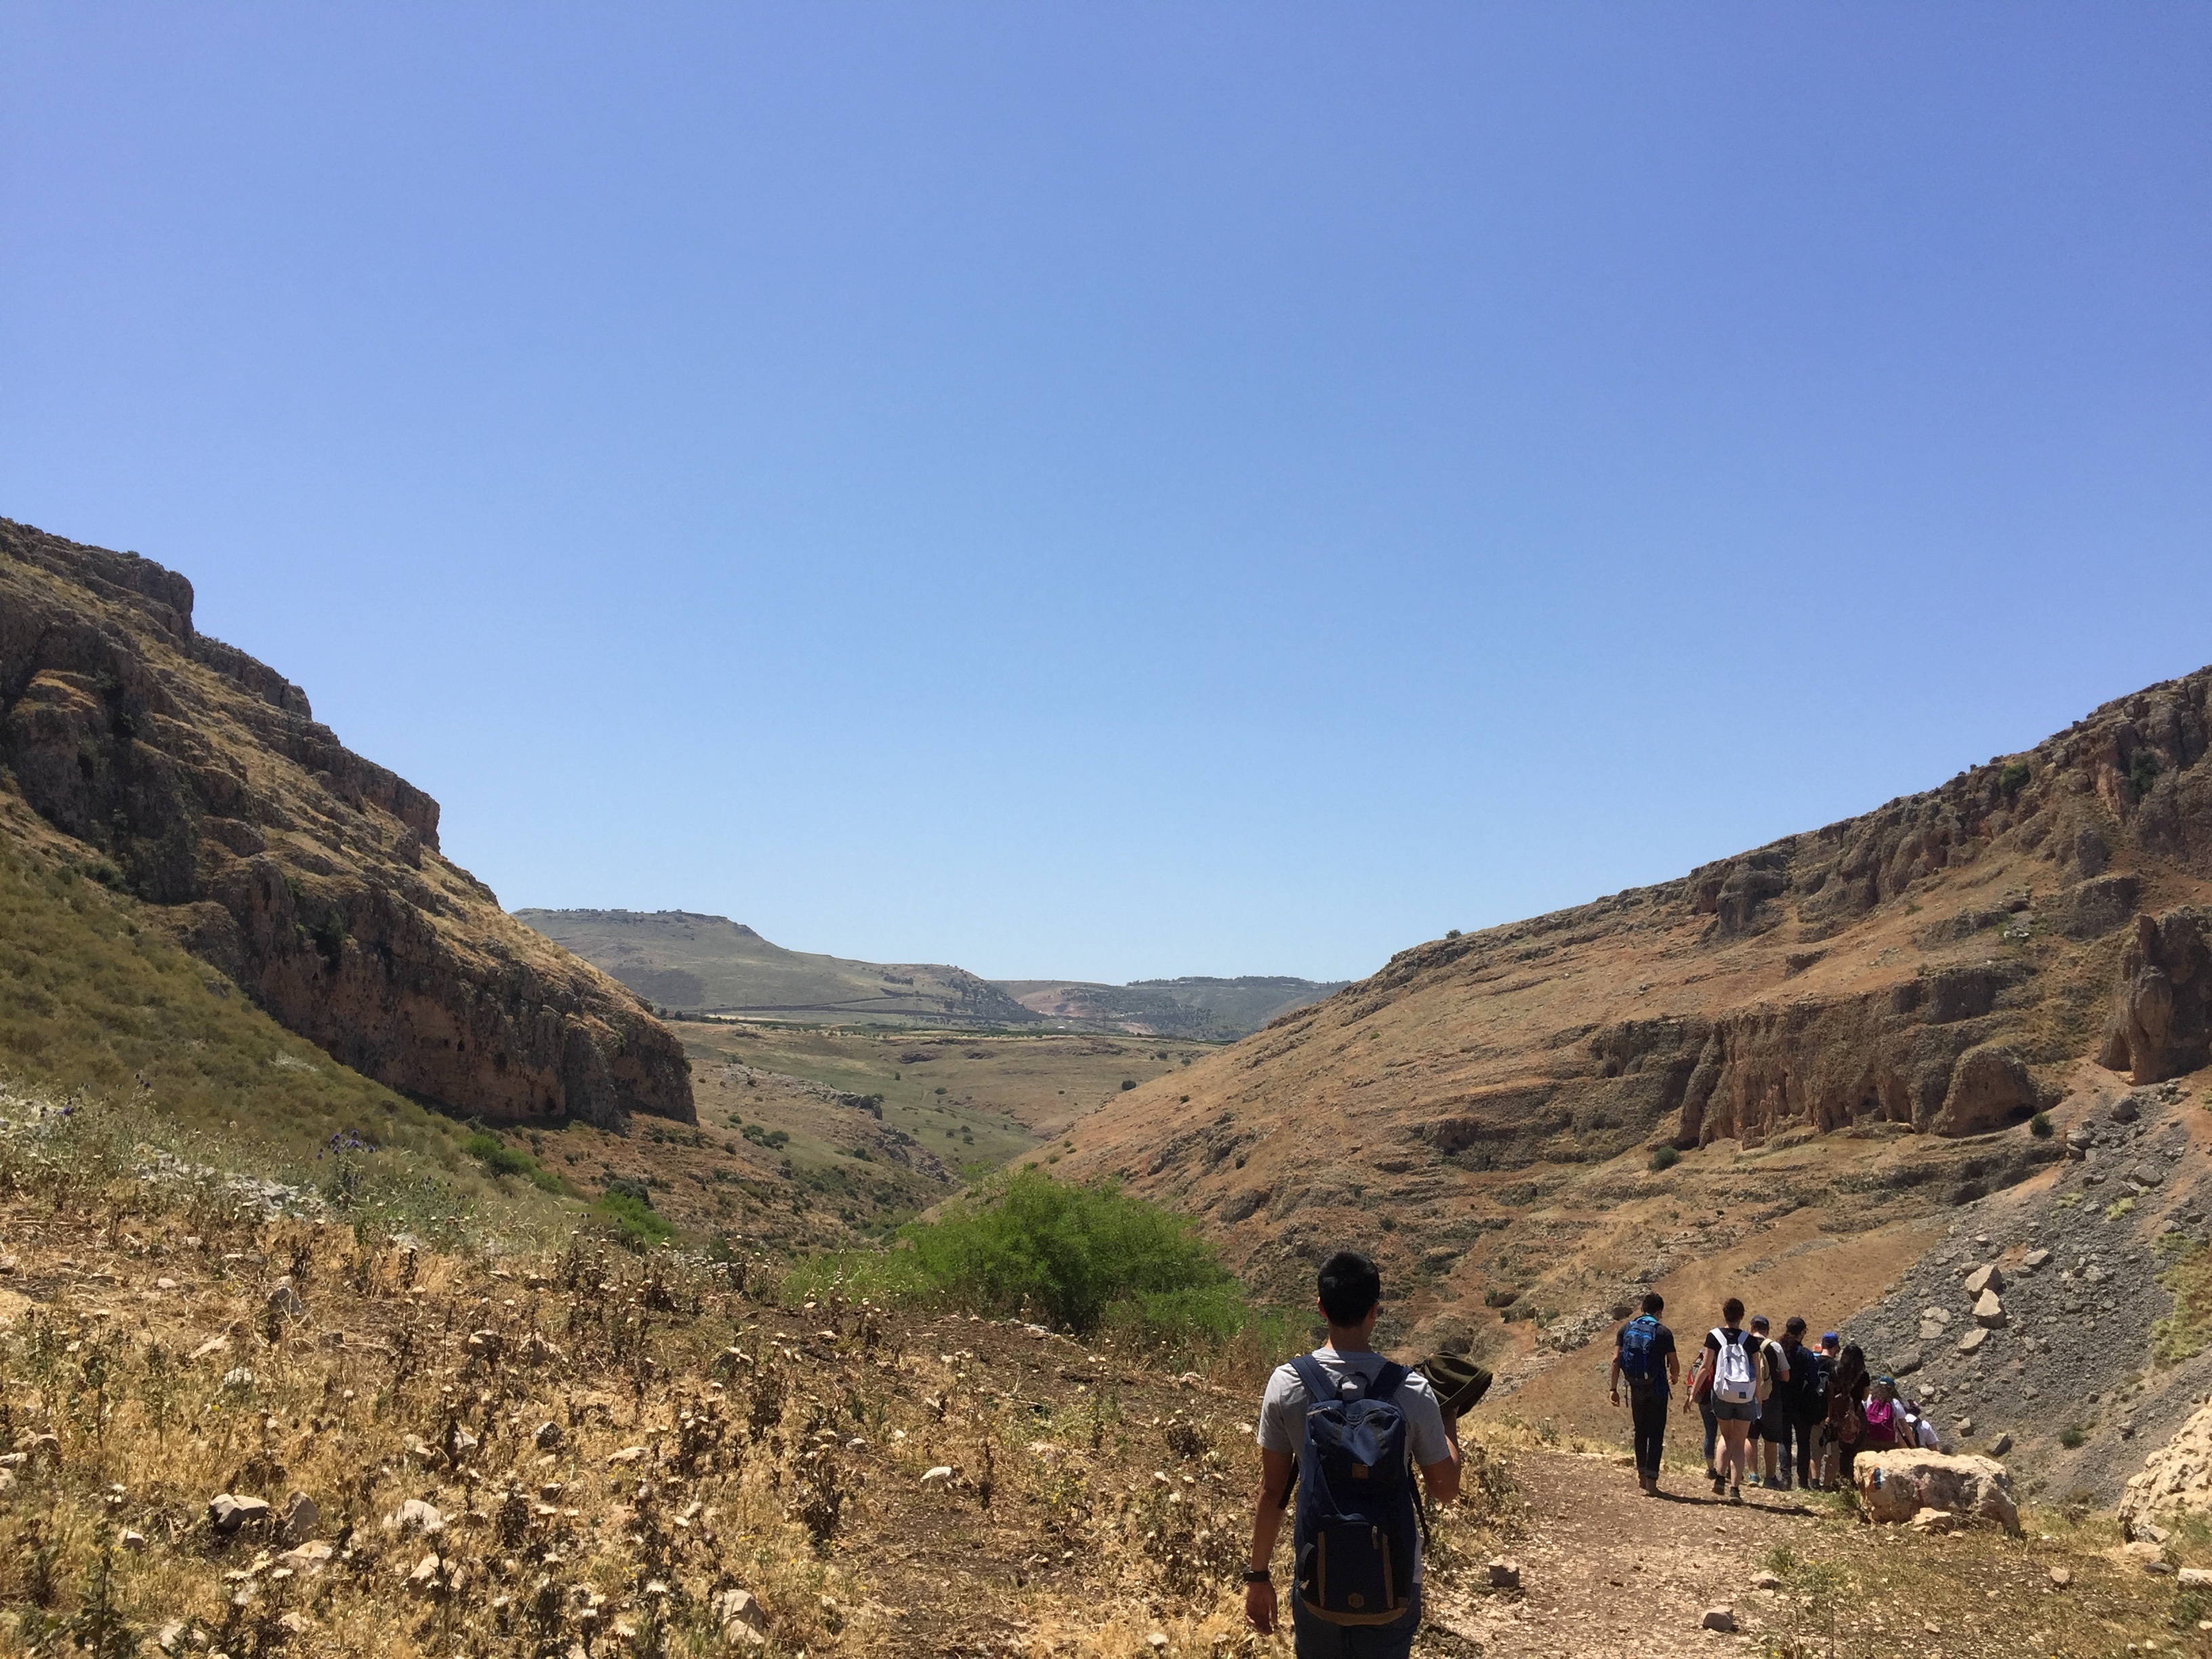
nature, wilderness, walking, mountain, hiking, trail, hill, adventure, valley, mountain range, terrain, ridge, geology, sports, backpacking, badlands, plateau, fell, israel, wadi, landform, sea of galilee, mountainous landforms